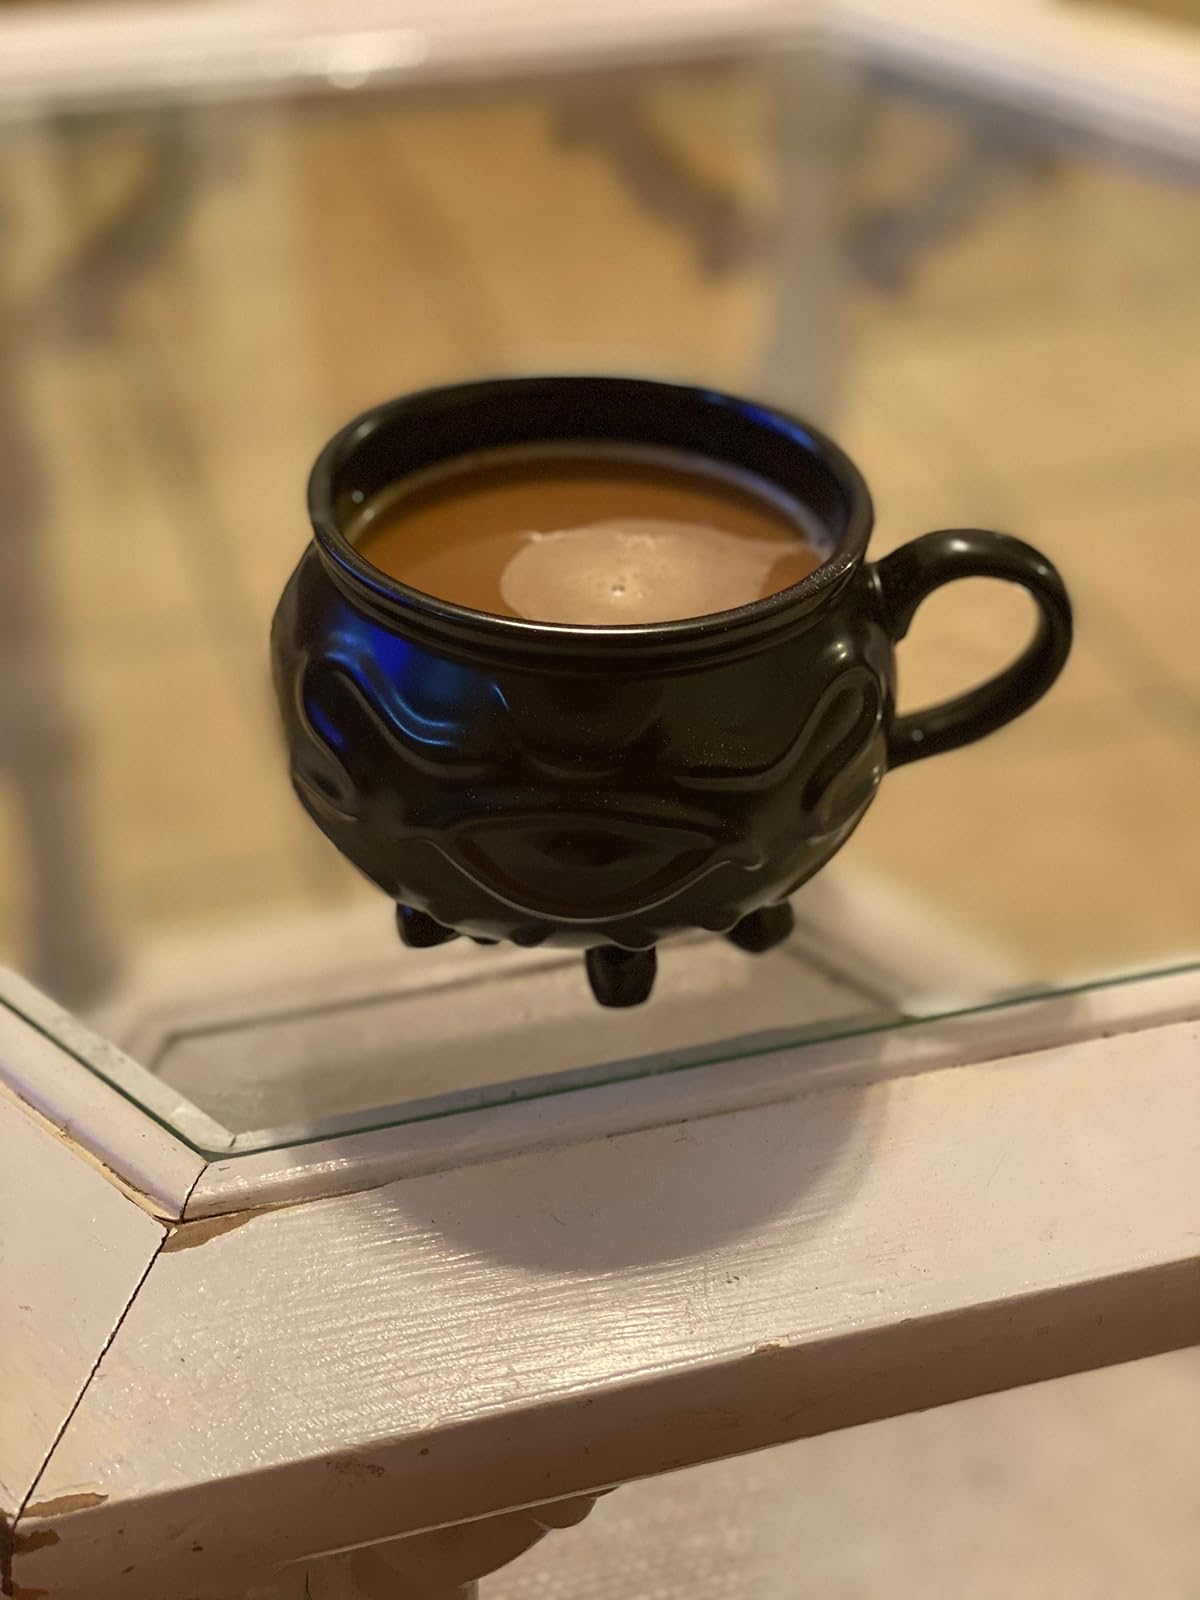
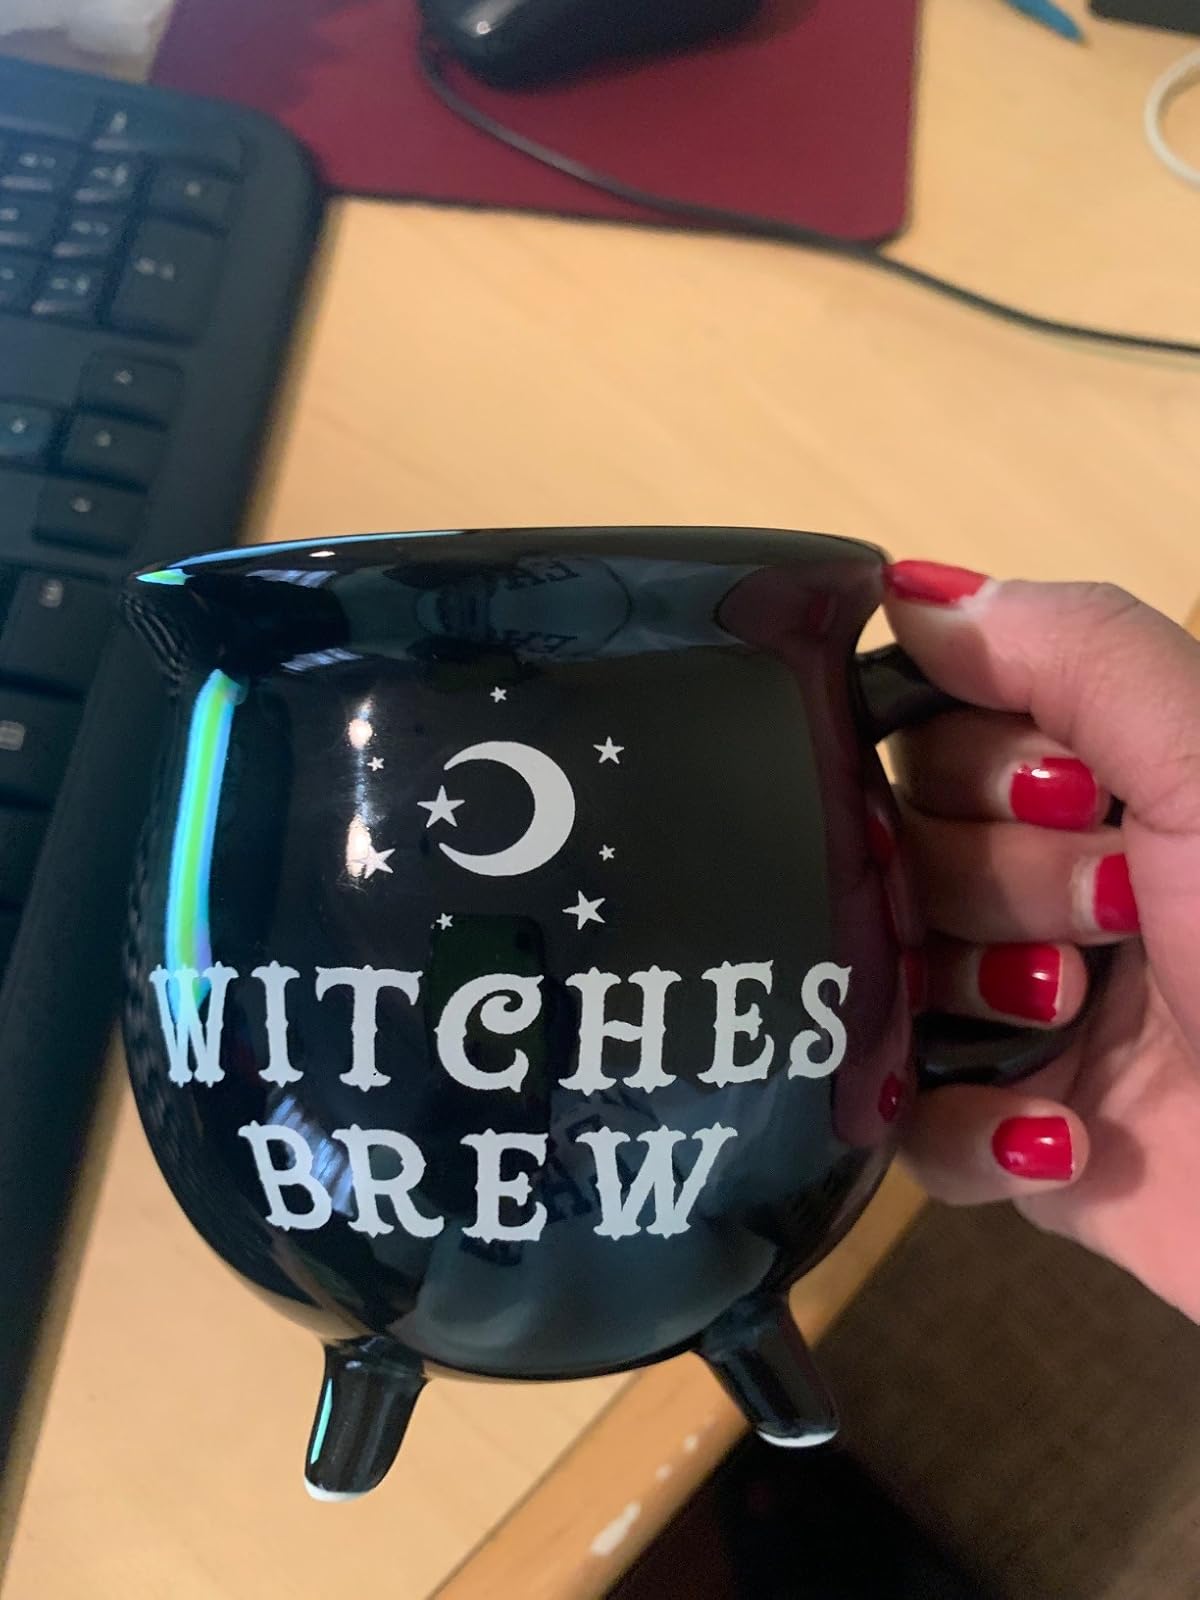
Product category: items_mug
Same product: no